Avant's Cities Service Station

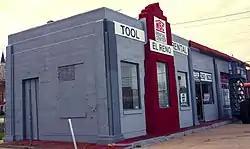

Avant's Cities Service Station is a historic service station located at 220 S. Choctaw in El Reno, Oklahoma. The Art Deco building was constructed in 1933 as a service station for Cities Service Company to fuel automobiles traveling on U.S. Route 66. The station was added to the National Register of Historic Places in 2004.